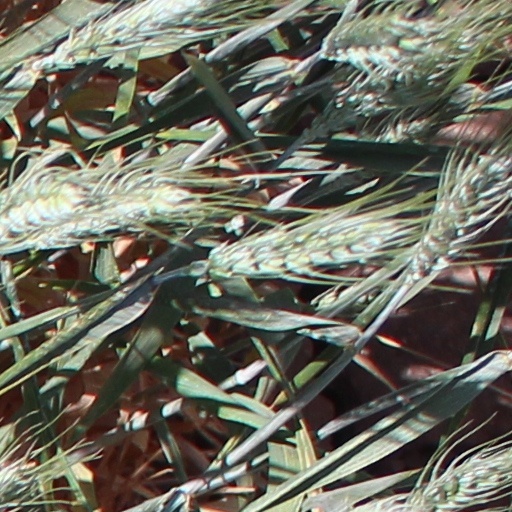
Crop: wheat